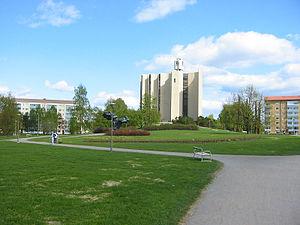
L'église de Kaleva est une église moderne construite entre 1964 et 1966 dans le quartier de Liisankallio à Tampere en Finlande.
Kaleva est un quartier de Tampere en Finlande.